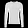
Label: Pullover